One Hour to Live

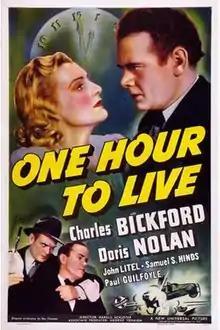
Theatrical release poster

One Hour to Live is a 1939 American crime film directed by Harold D. Schuster and written by Roy Chanslor. The film stars Charles Bickford, Doris Nolan, John Litel, Samuel S. Hinds, Paul Guilfoyle and Robert Emmett Keane. The film was released on November 10, 1939, by Universal Pictures.